Prestwick Academy

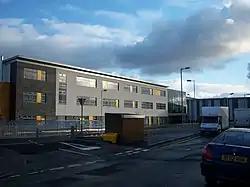
The new building the day before its opening to pupils

At the beginning of academy session 2022/23, the school roll at Prestwick Academy stood at 1,228 pupils enrolled, a decrease from the previous years due to a smaller S1 cohort. The number of teaching staff on census day in September 2022 was 83.7 (full-time equivalent), and the percentage of young people in receipt of free school meals stood at 13%, which was a slight increase from the previous year.